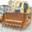
Label: tractor